Nasrollah Entezam

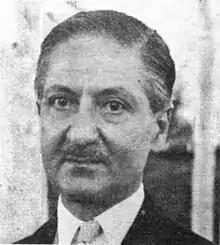
Entezam in 1950

Nasrollah Entezam (also spelled Naṣr-Allāh Enteẓām; 16 February 1900 – 19 December 1980) was a diplomat, politician, and minister, as well as Iranian Ambassador to the United States and France. He was the first Iranian Ambassador to the United Nations from 1947 to 1950 and President of the UN General Assembly during its fifth session in 1950.